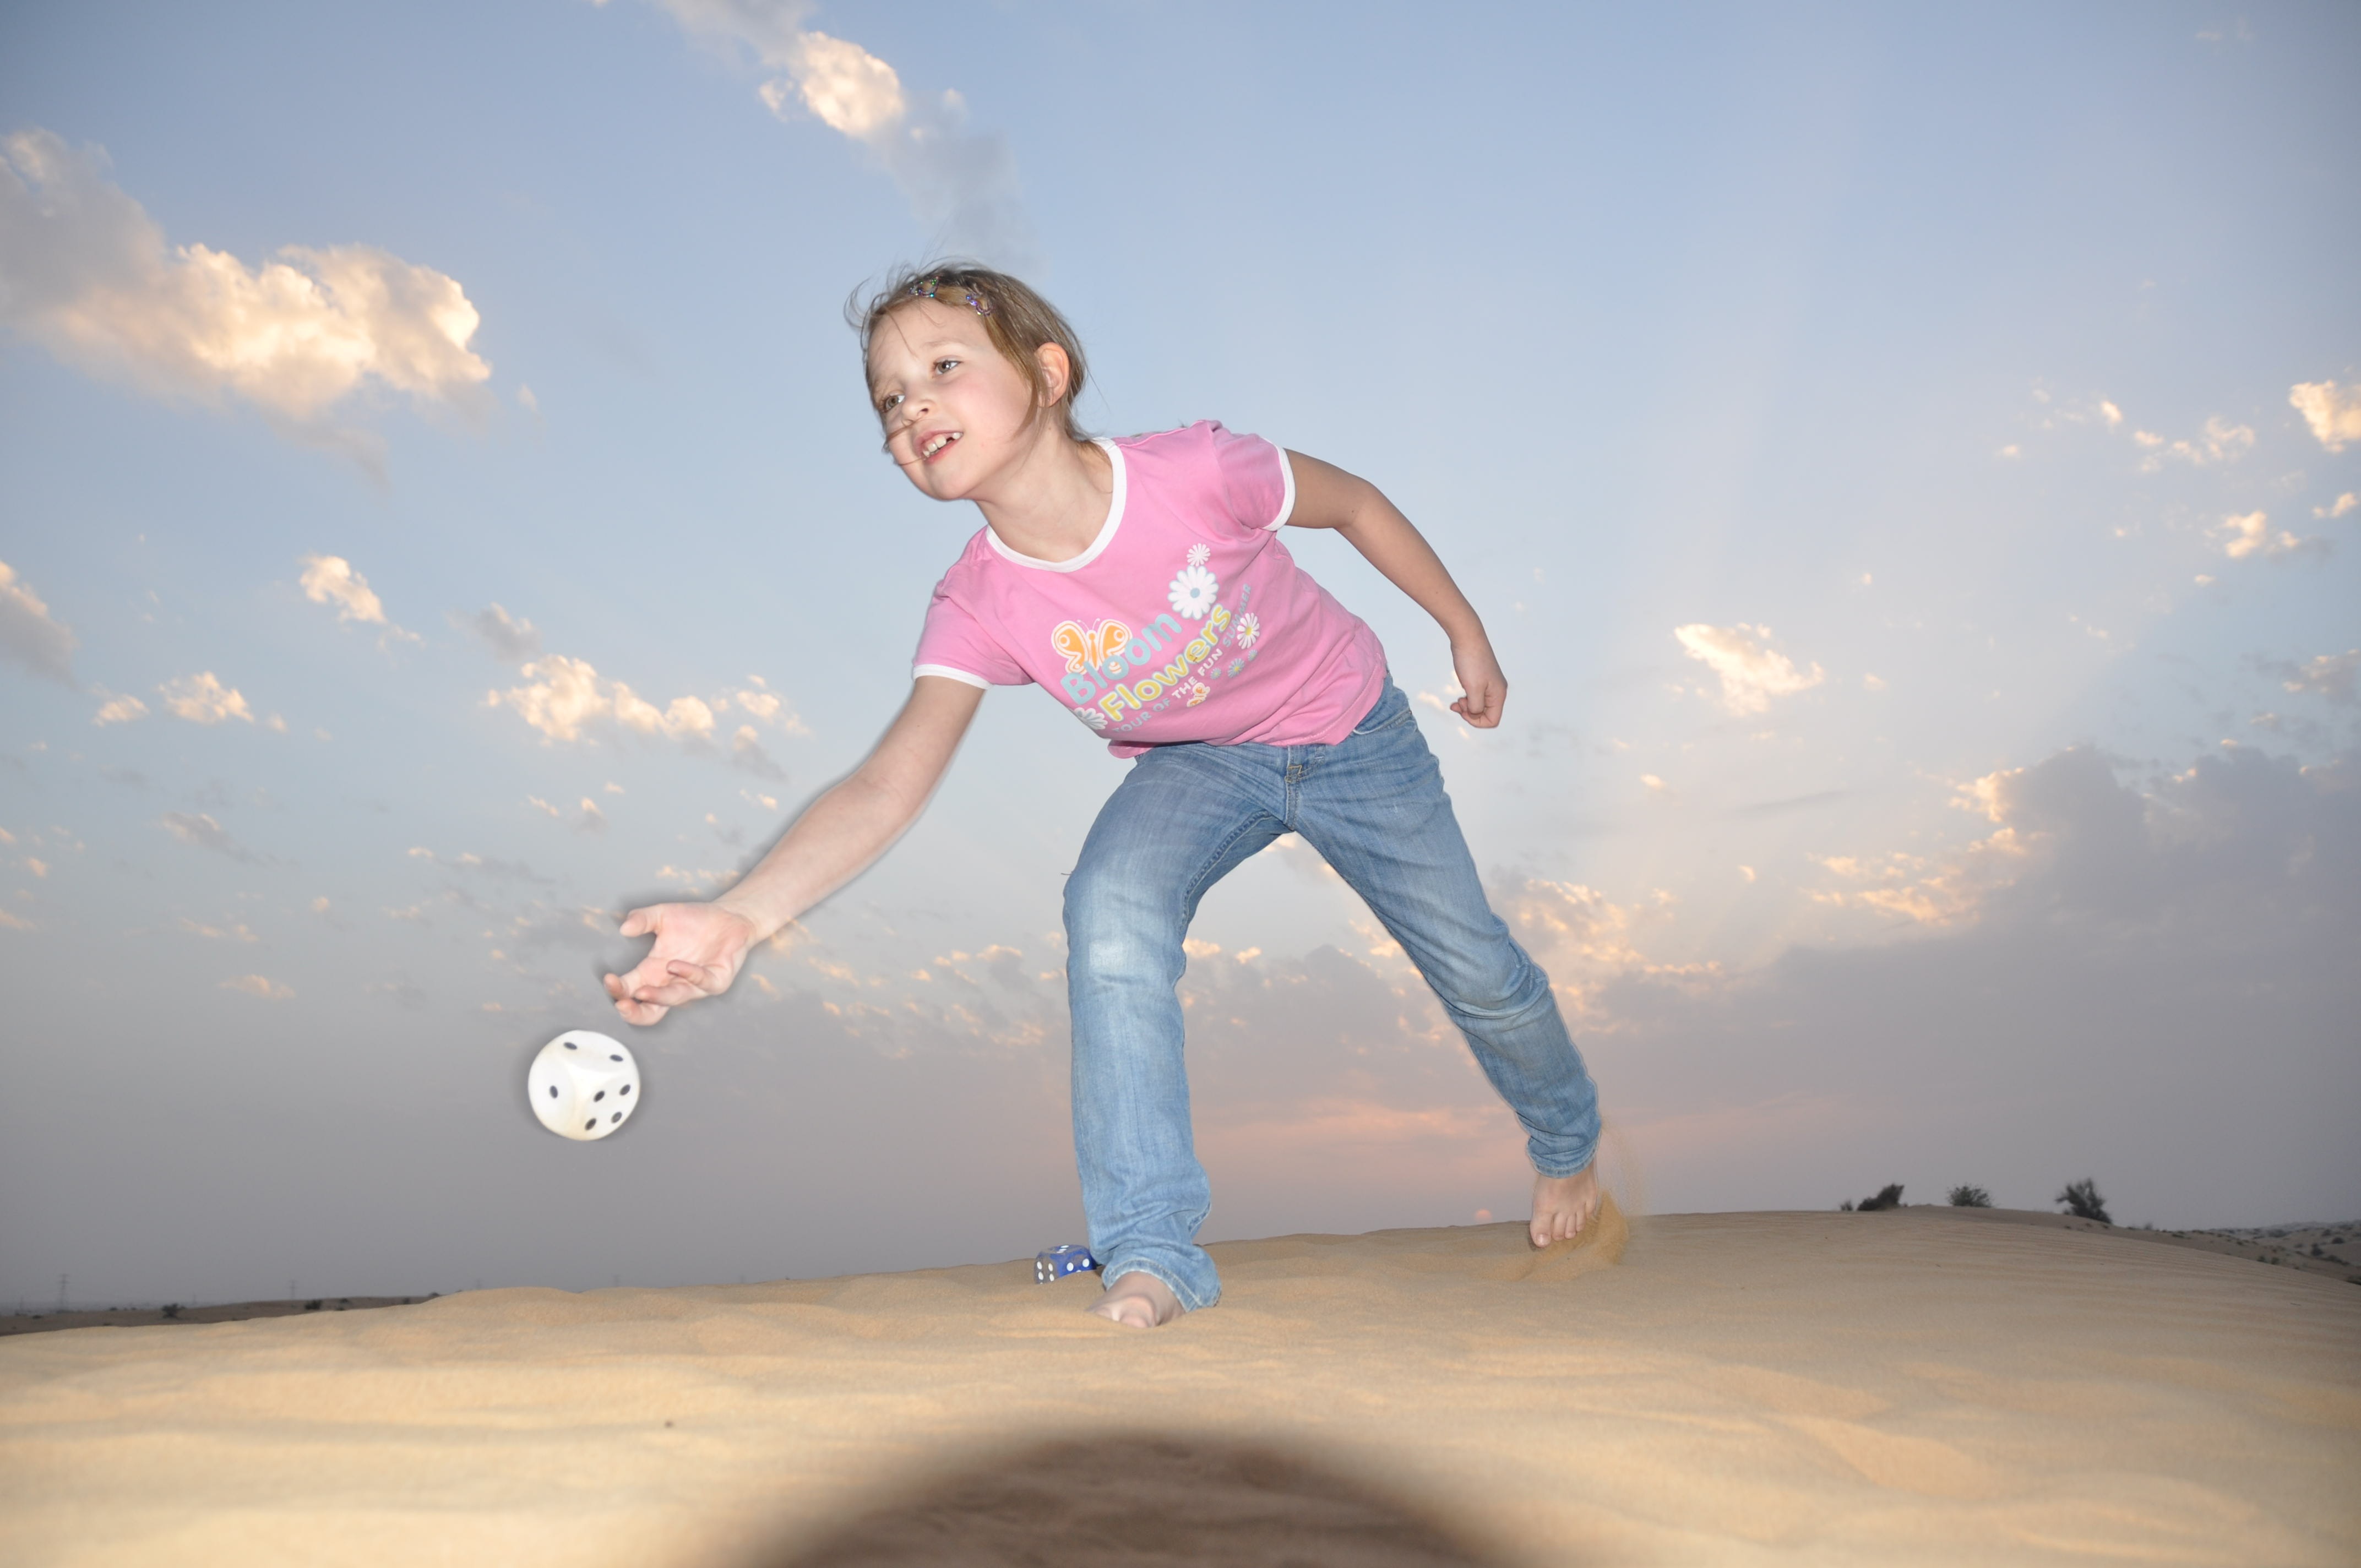
sand, person, girl, photography, play, sunlight, vacation, jumping, child, blue, jogging, fun, sports, physical exercise, roll the dice, human action, sokieba